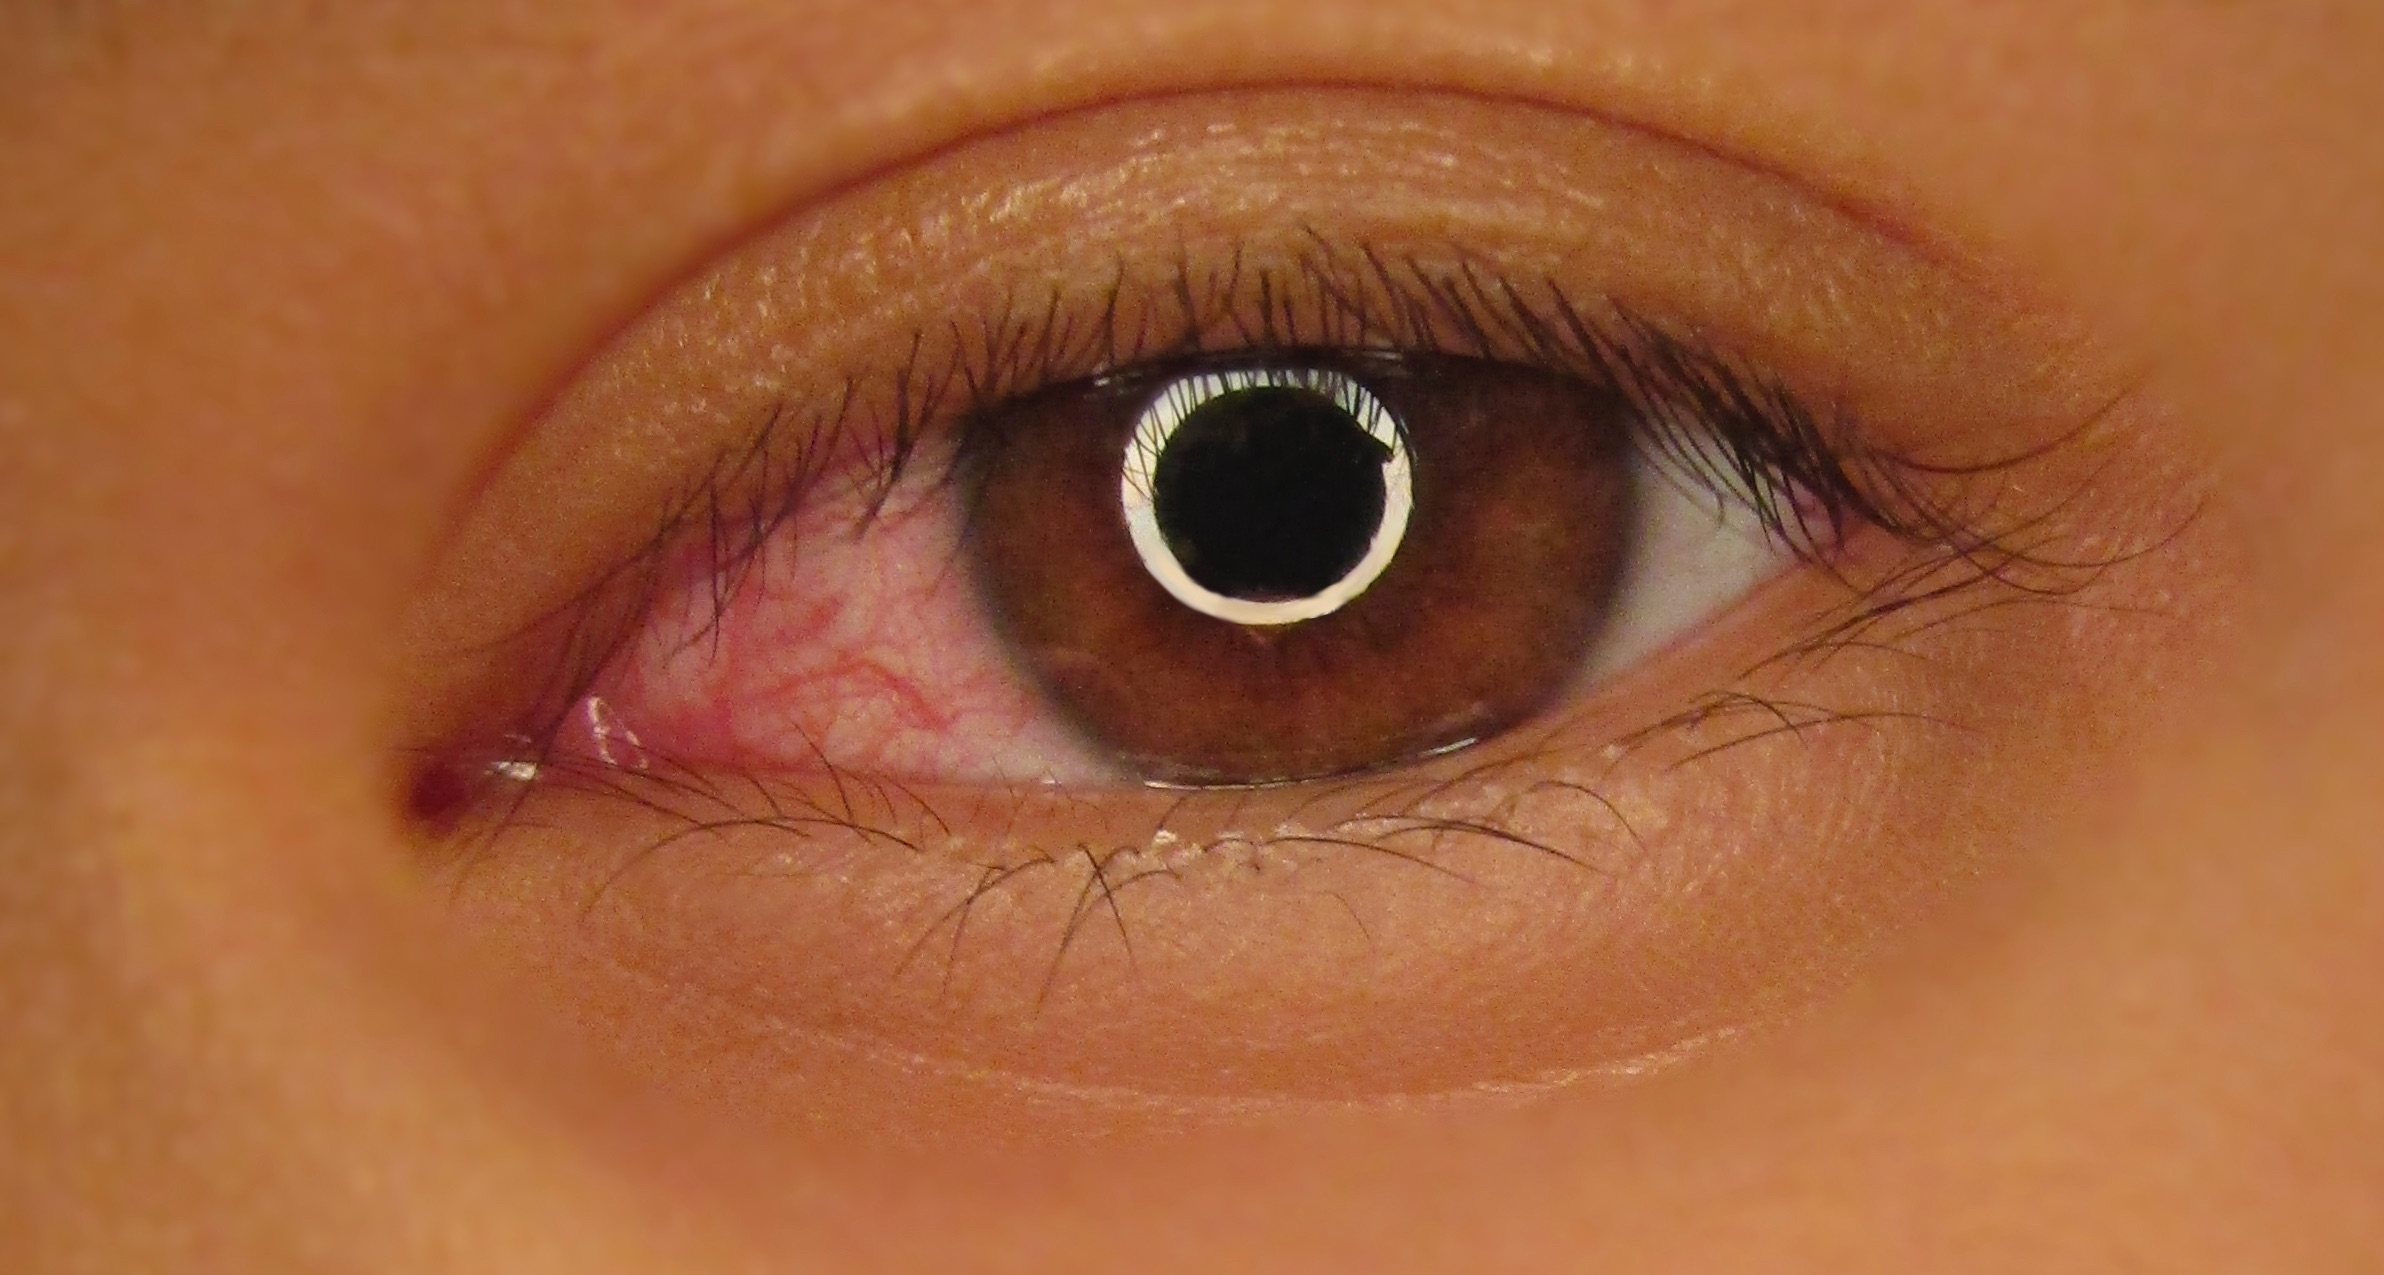
lens, lip, eyebrow, mouth, eyelash, close up, human body, face, nose, eye, head, skin, organ, cosmetics, vision care, eyelash extensions, contact lens